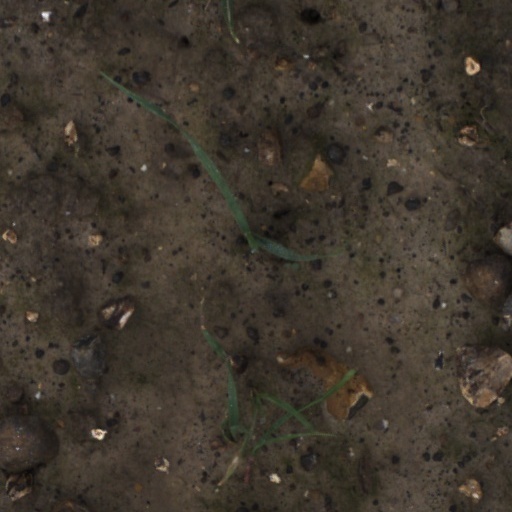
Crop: wheat